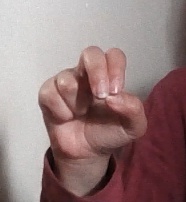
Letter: gaaf